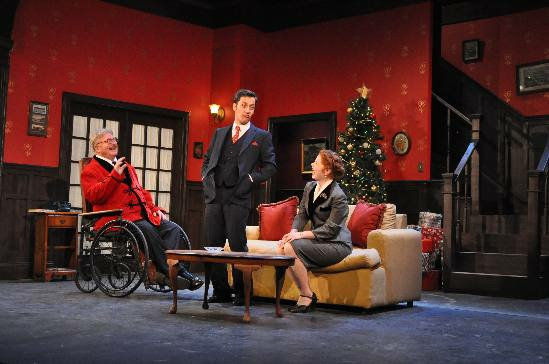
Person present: Yes